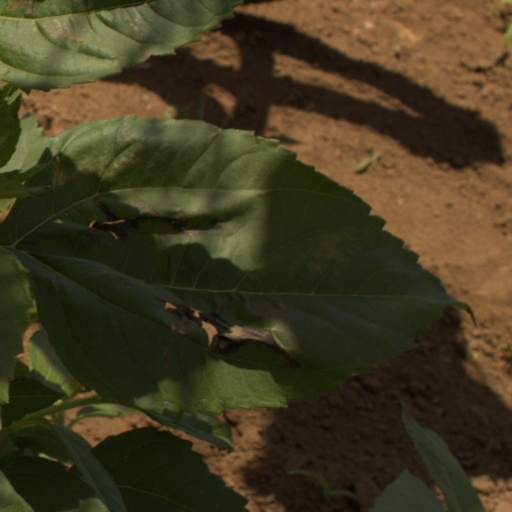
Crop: Jerusalem artichoke